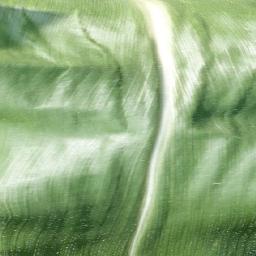
Label: Corn___healthy